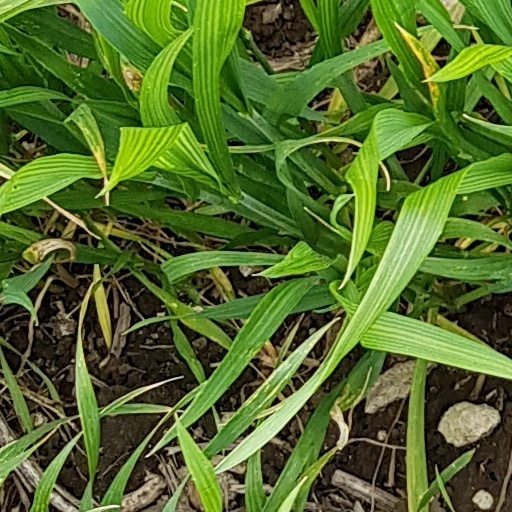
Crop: wheat